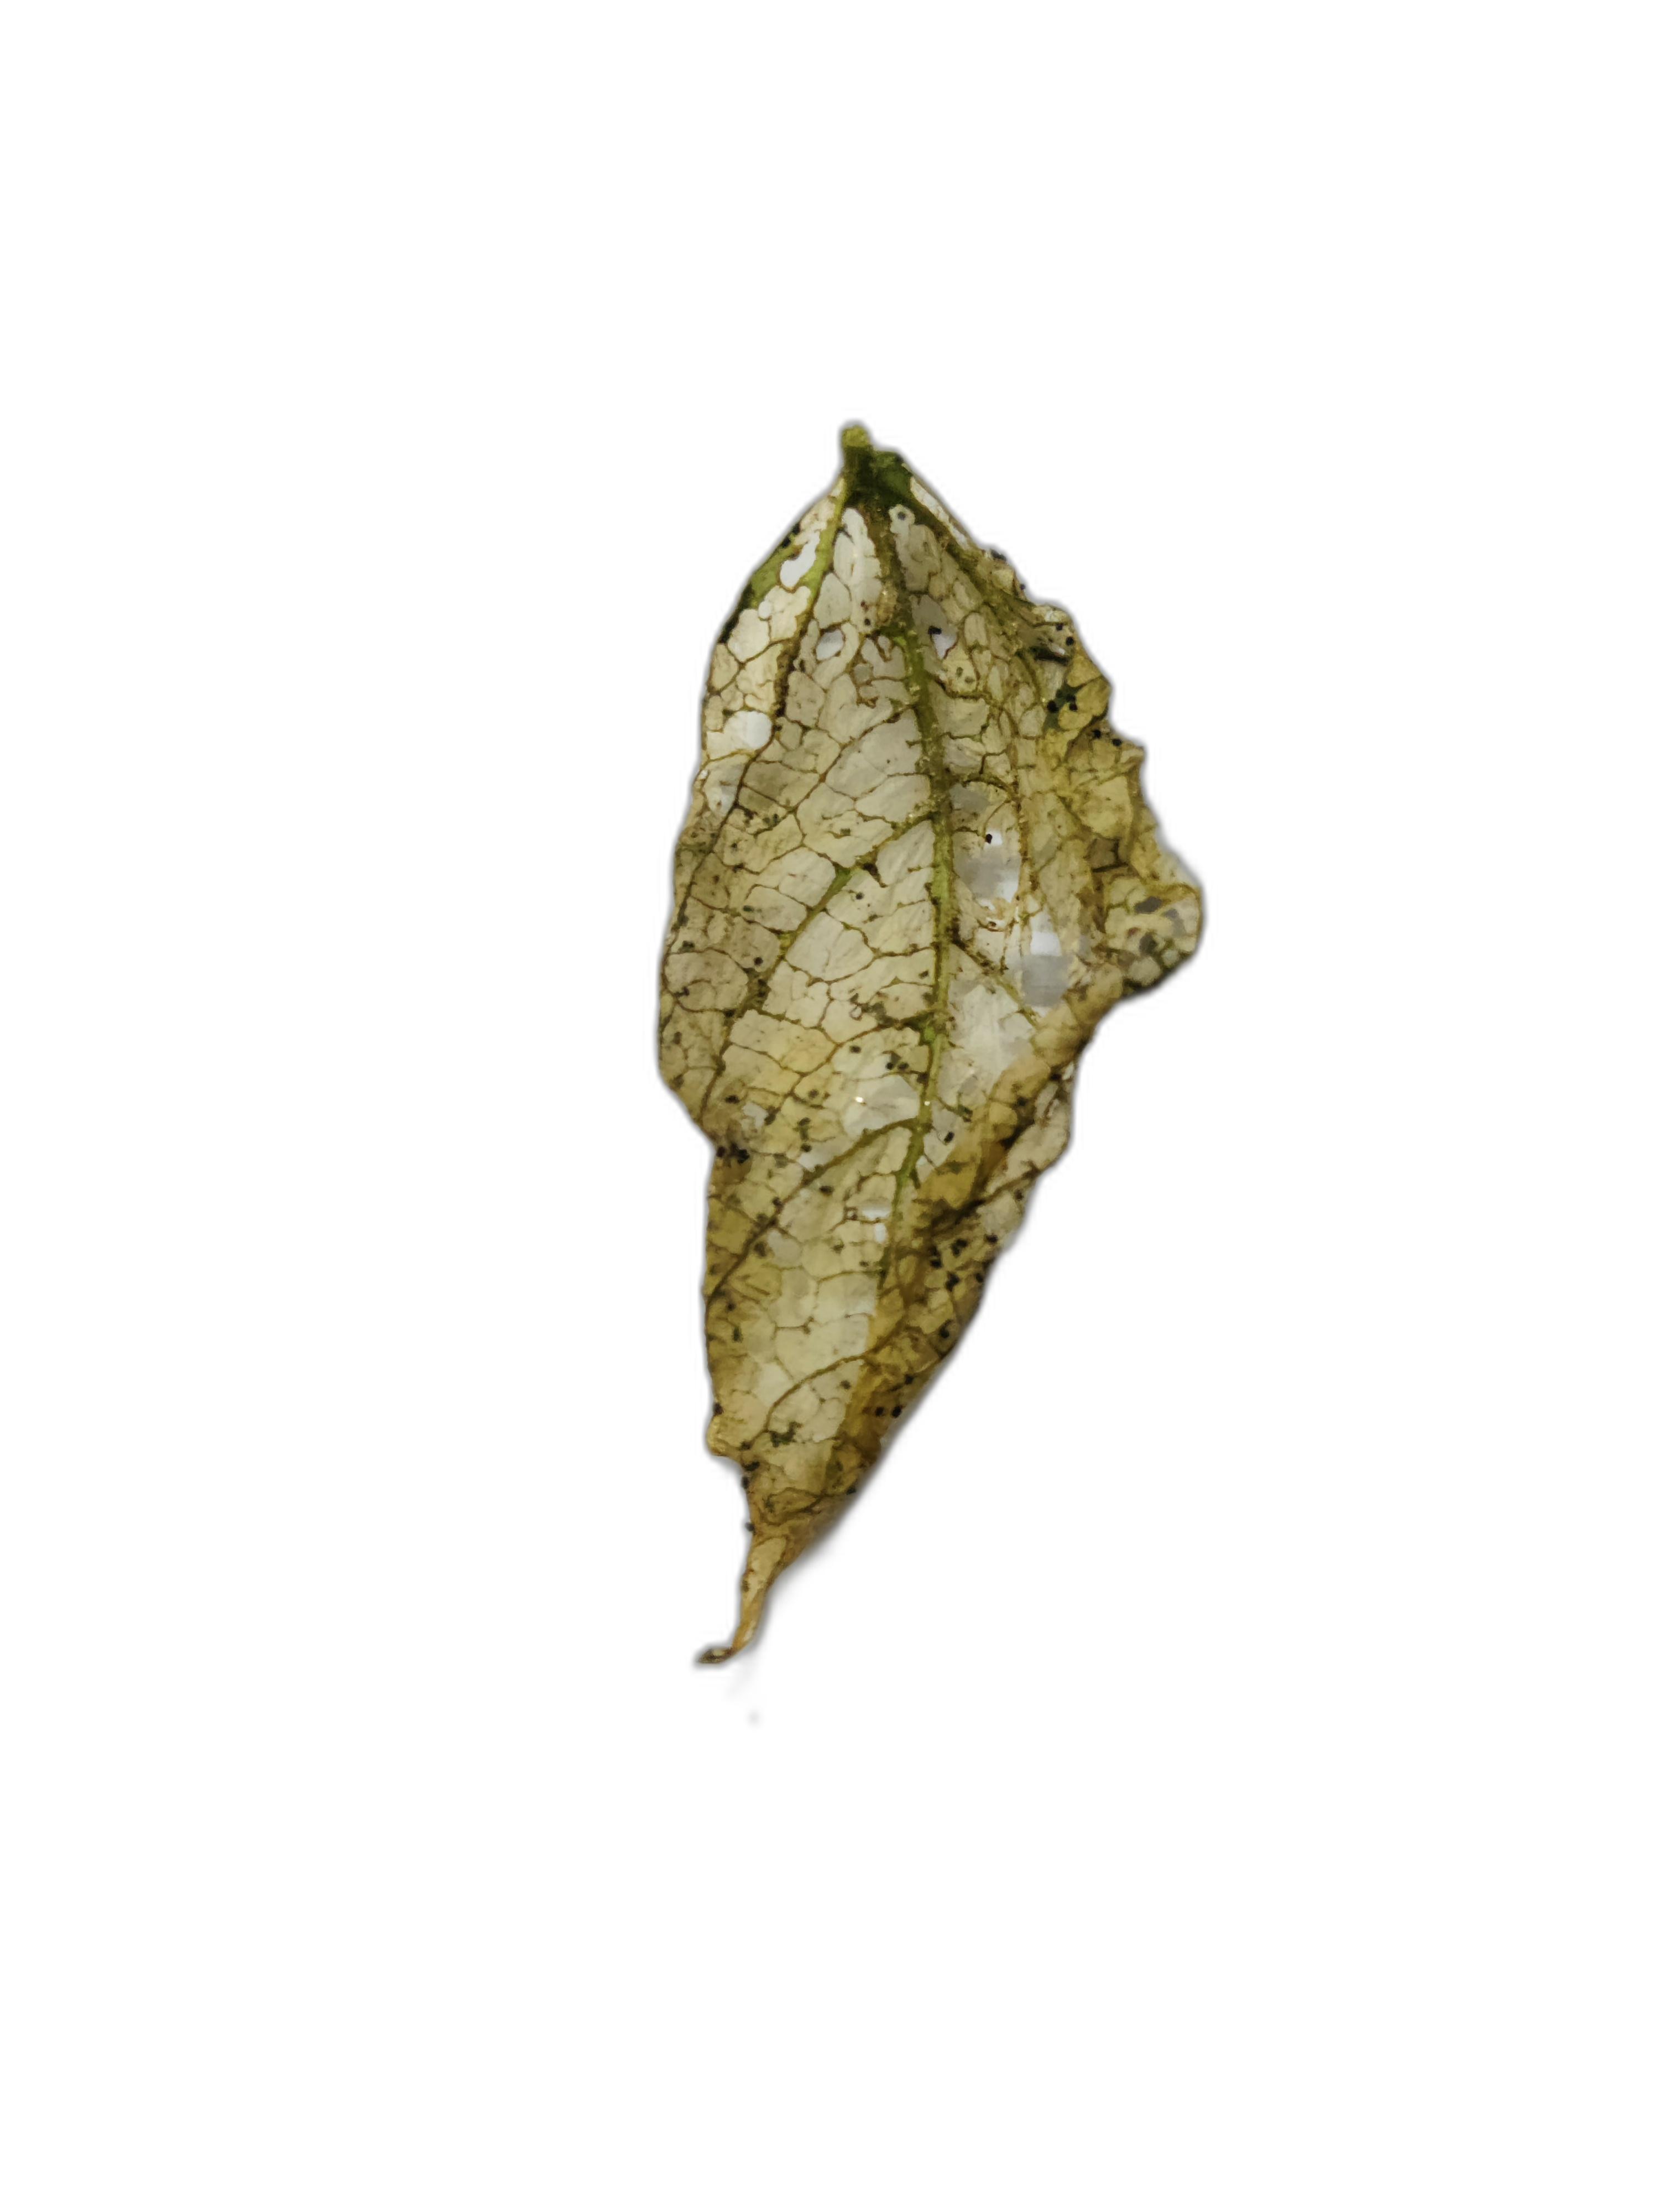
Label: Insect